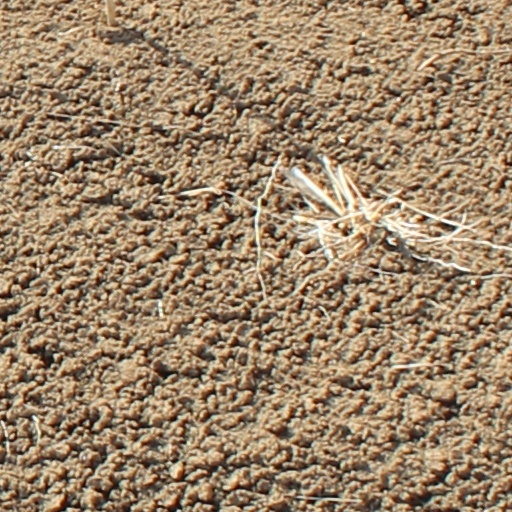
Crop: wheat